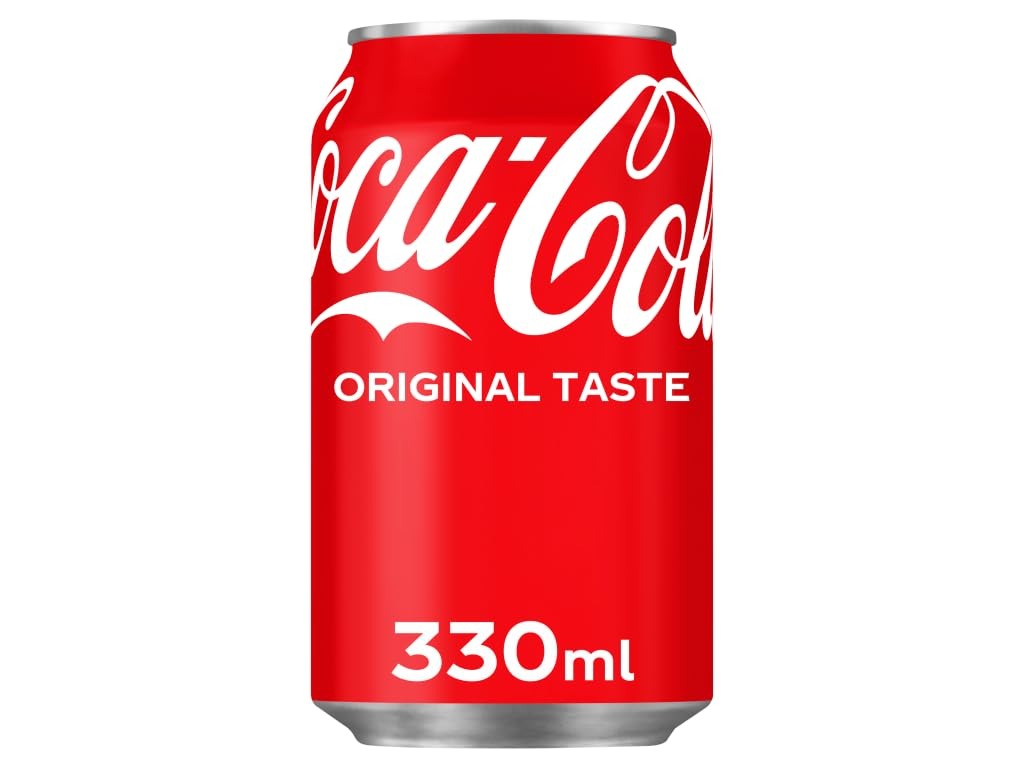
Item Name: Coke Original Taste Cola Red Cans 330ml Choose 24, 48 or 72 Cans (24)
Bullet Point 1: Coke Original Taste Red Cans 330ml
Bullet Point 2: 1 case contains 24 cans choose 24, 48 or 72 Cans
Value: 11.1586
Unit: Fl Oz

Price: 12.28